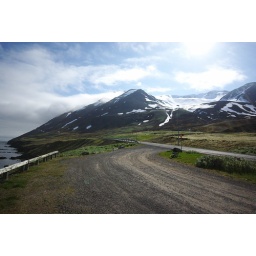
We crossed a tunnel under the mountain and left the clouds for an incredible Sun. Welcome to the Fjord Road!